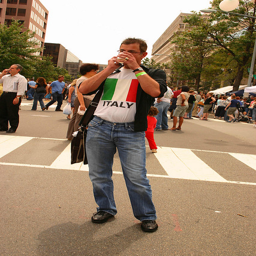
A man wearing an Italy shirt is standing in the street.
A man standing in the middle of a crowded street
A man stopping to drink in the middle of the street.
Man standing drinking in a busy pedestrianised street
A man is in the street drinking a glass